Mpox in the Philippines

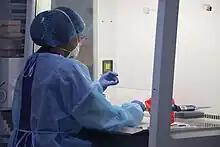
RITM Special Pathogens Laboratory staff prepares reagents during optimization of assay for mpox detection. June 2022

On May 24, 2022, the DOH expressed readiness to detect and contain mpox if it reaches the Philippines. It has classified mpox as a notifiable disease requiring health facilities in the country to report all patients under investigation and cases to its Epidemiology Bureau (EB) and Regional Epidemiology Surveillance Unit. It also announced that all suspected cases are to undergo reverse transcription–polymerase chain reaction (RT-PCR) tests for mpox.